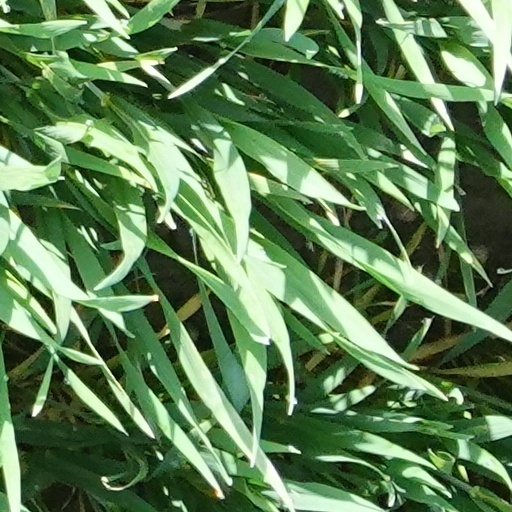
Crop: wheat